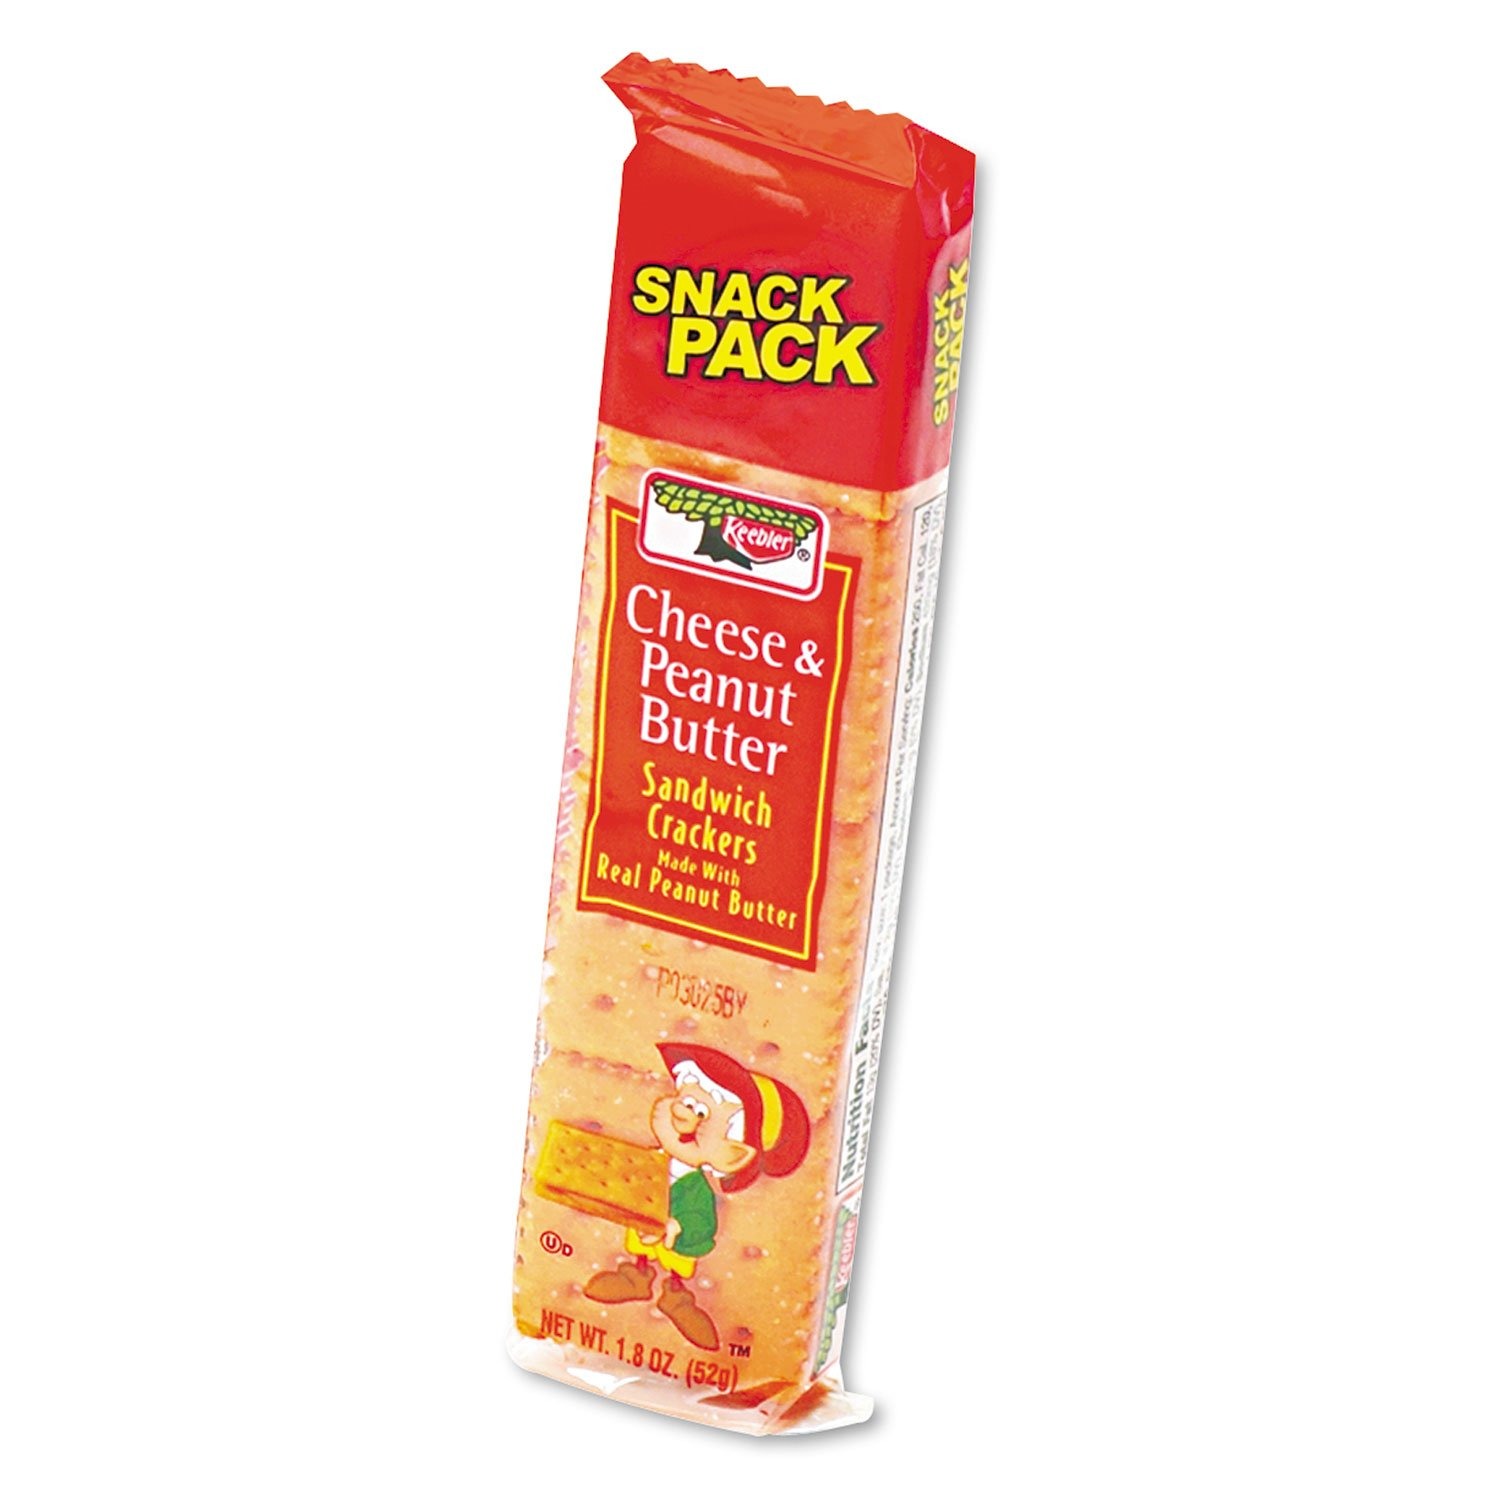
Item Name: Keebler Cheese Peanut Butter Crackers (1.8oz), 1 Fl Oz
Bullet Point 1: Sold as 12 PK/Box.
Bullet Point 2: Eight crackers per pack.
Value: 21.6
Unit: Ounce

Price: 12.99